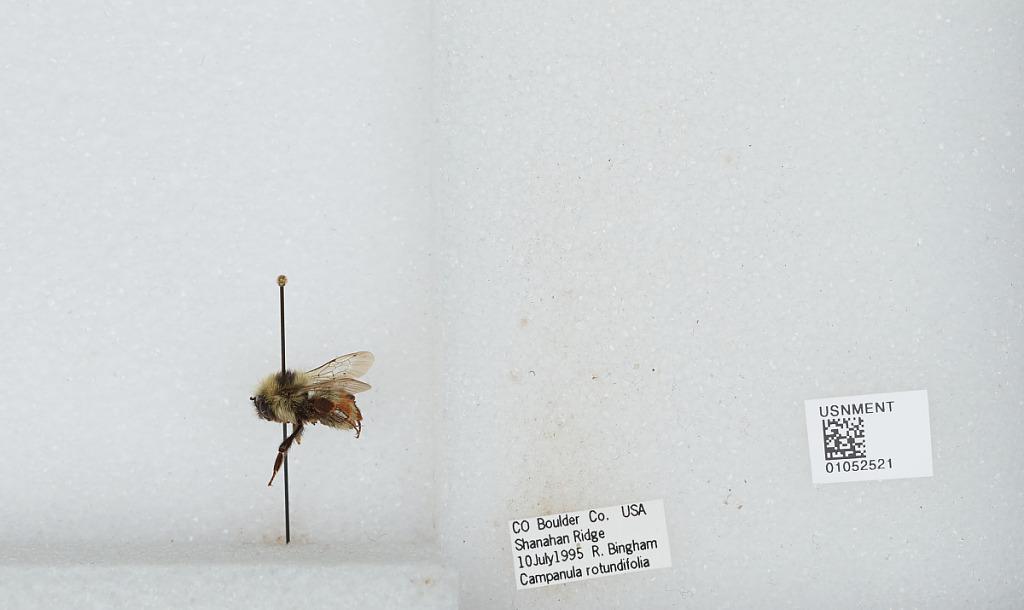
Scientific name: Bombus sp.
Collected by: R. Bingham
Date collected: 1995-7-10
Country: United States
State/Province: Colorado
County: Boulder
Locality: Shanahan Ridge
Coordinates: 39.9672, -105.259